Amjad Saqib

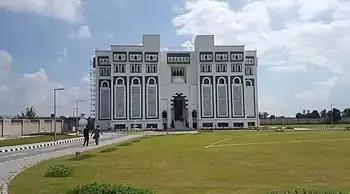
Akhuwat University

Akhuwat's Education Services includes a network of over 300 schools and 4 colleges. Akhuwat has distributed 2.5 million clothes to low income families across all provinces of Pakistan. This project was appreciated by the Punjab Government and Federal Government. He made a recent visit to Sweden and Denmark to encourage overseas Pakistanis to come forward and do the necessary effort at their end. The Akhuwat Transgender Support Program provides psycho-social therapy, skills and vocational training, literacy and health workshops to thousands of transgenders across Pakistan. They have held free medical camps and awareness seminars, and provided free treatment and vaccinations for diseases such as hepatitis C and hepatitis B.